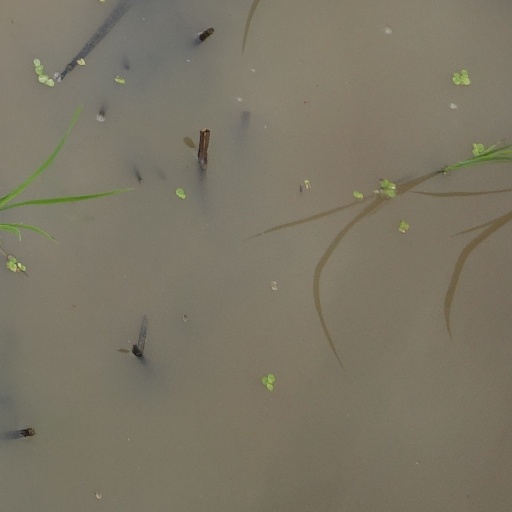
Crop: rice